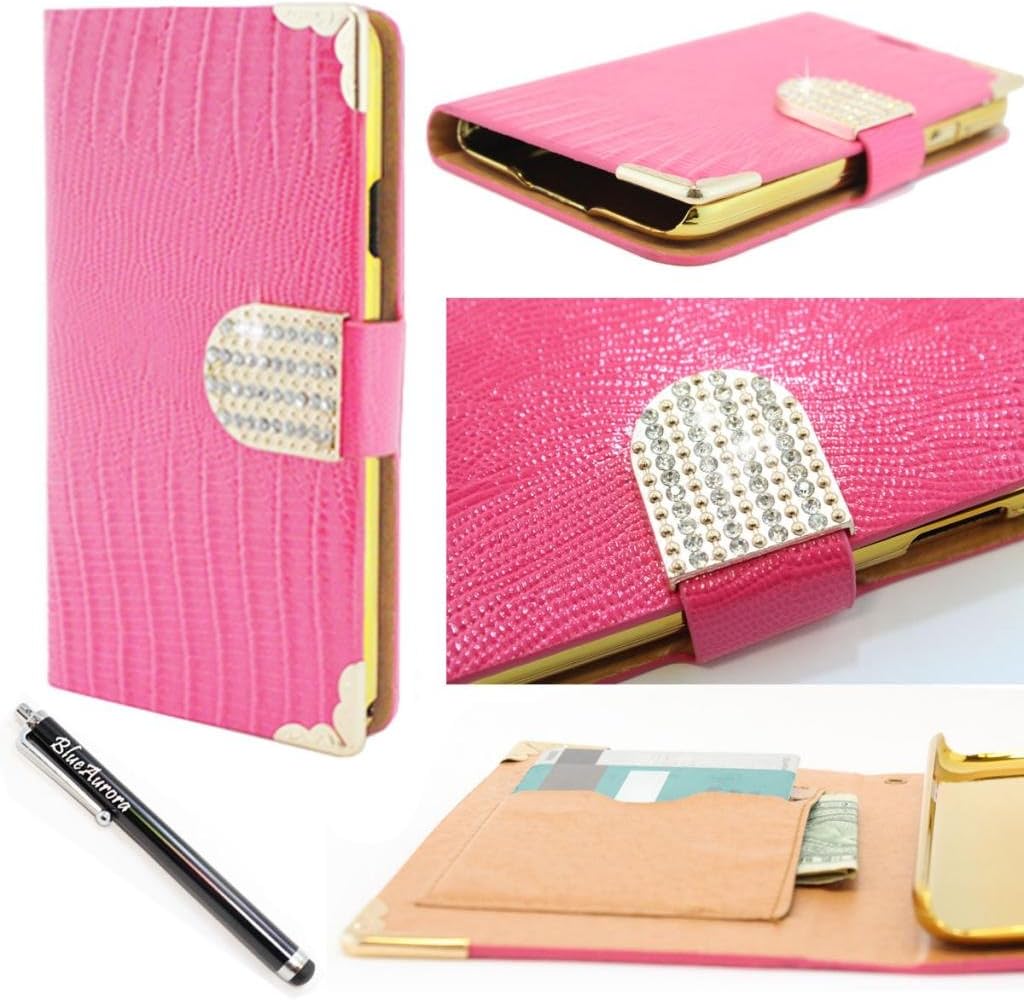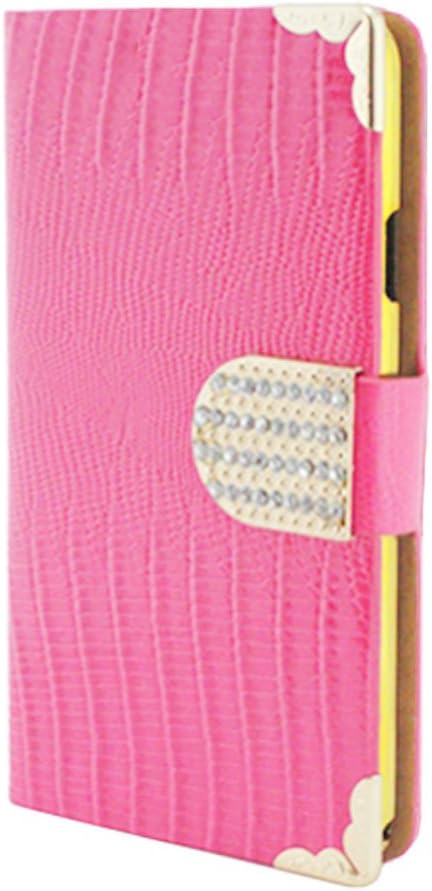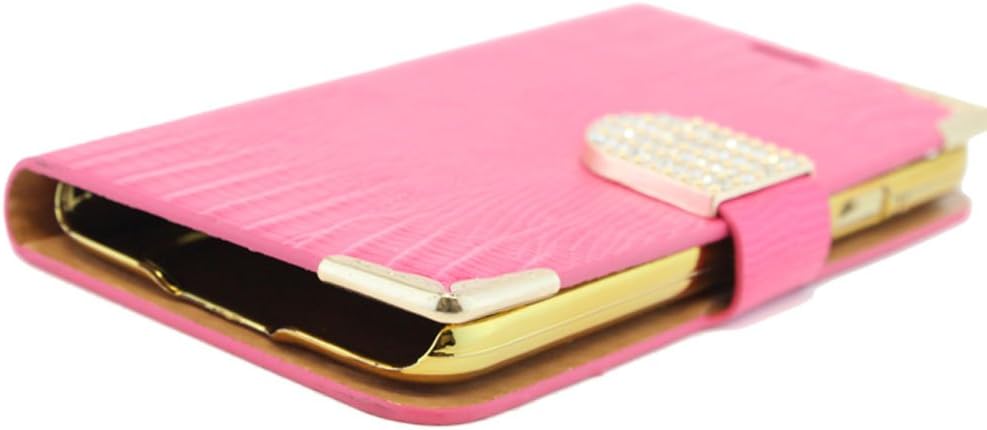
BlueAurora(TM) Samsung Galaxy Note 4 Luxury Spot Diamond Credit Card Pockets Wallet Pouch Magnetic Flip Cover Case & FREE B.A. Touch Screen Stylus Pen
Category: Cell Phones & Accessories
Samsung Galaxy Note 4 ONLY BlueAurora® have HUGE Varieties of accessories to choose from for every brand of phone like Apple, Samsung, Motorola, HTC, and LG: all at BLOWOUT prices. Product Description: This is a wallet/wristlet style of a phone case/cover. Why should you get this? Because this case: Gives additional protection against scratches, dirts, abrasions, bumps, greases, and/or fingerprints since your phone is tucked away nicely inside this wallet style case. Gives additional protection against scratches, dirts, abrasions, bumps, greases, and/or fingerprints since your phone is tucked away nicely inside this wallet style case. Is made of hard plastic leather material. Is made of hard plastic leather material. Has magnetic flap closure that securely shield your phone. Has magnetic flap closure that securely shield your phone. Allows easy access to all data ports, buttons, headset, charger, and camera. Allows easy access to all data ports, buttons, headset, charger, and camera. Provides easy installation and removal to/from your phone. No tools are required. It is designed with you in mind, so you can change your phone case as often as you please with ease. Provides easy installation and removal to/from your phone. No tools are required. It is designed with you in mind, so you can change your phone case as often as you please with ease. Comes with a variety of different designs and colors. Please check our store for more options. Comes with a variety of different designs and colors. Please check our store for more options. Includes: a few slots that you can use to put cards and/or cash comfortably. Includes: a few slots that you can use to put cards and/or cash comfortably. Includes: 1 phone case. Phone is NOT included. Includes: 1 phone case. Phone is NOT included. Includes: BlueAurora(TM) Stylus pen designed to mimic your finger, Glides smoothly across touch screens, works with popular writing and drawing applications. Includes: BlueAurora(TM) Stylus pen designed to mimic your finger, Glides smoothly across touch screens, works with popular writing and drawing applications.
Features: This high quality material Cards Holder Wallet Style Leather Flip Case will provide fully protection for your device from getting scratches, dirt, ect. | Carry ID, Credit Cards, Money and protect the screen of your device by the flip front cover close by magnet. | 100% brand new case in retail package. | All the functions of the device will remain available with the case on.